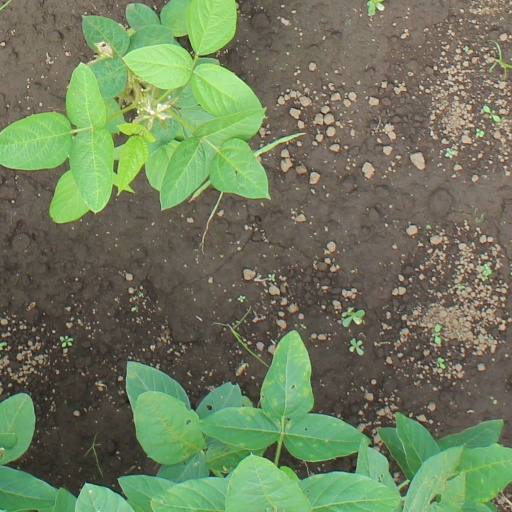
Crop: soybean